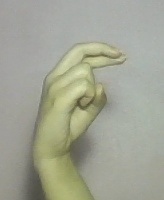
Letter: zay